Arne Nævra

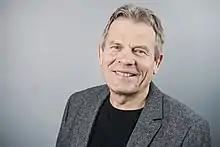
Nævra in 2017

Nævra was born in Øvre Eiker. He was elected representative to the Storting from Buskerud for the period 2017–2021 for the Socialist Left Party. He was a member of Buskerud county council from 1979 to 1983.